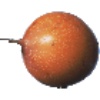
Label: granadilla